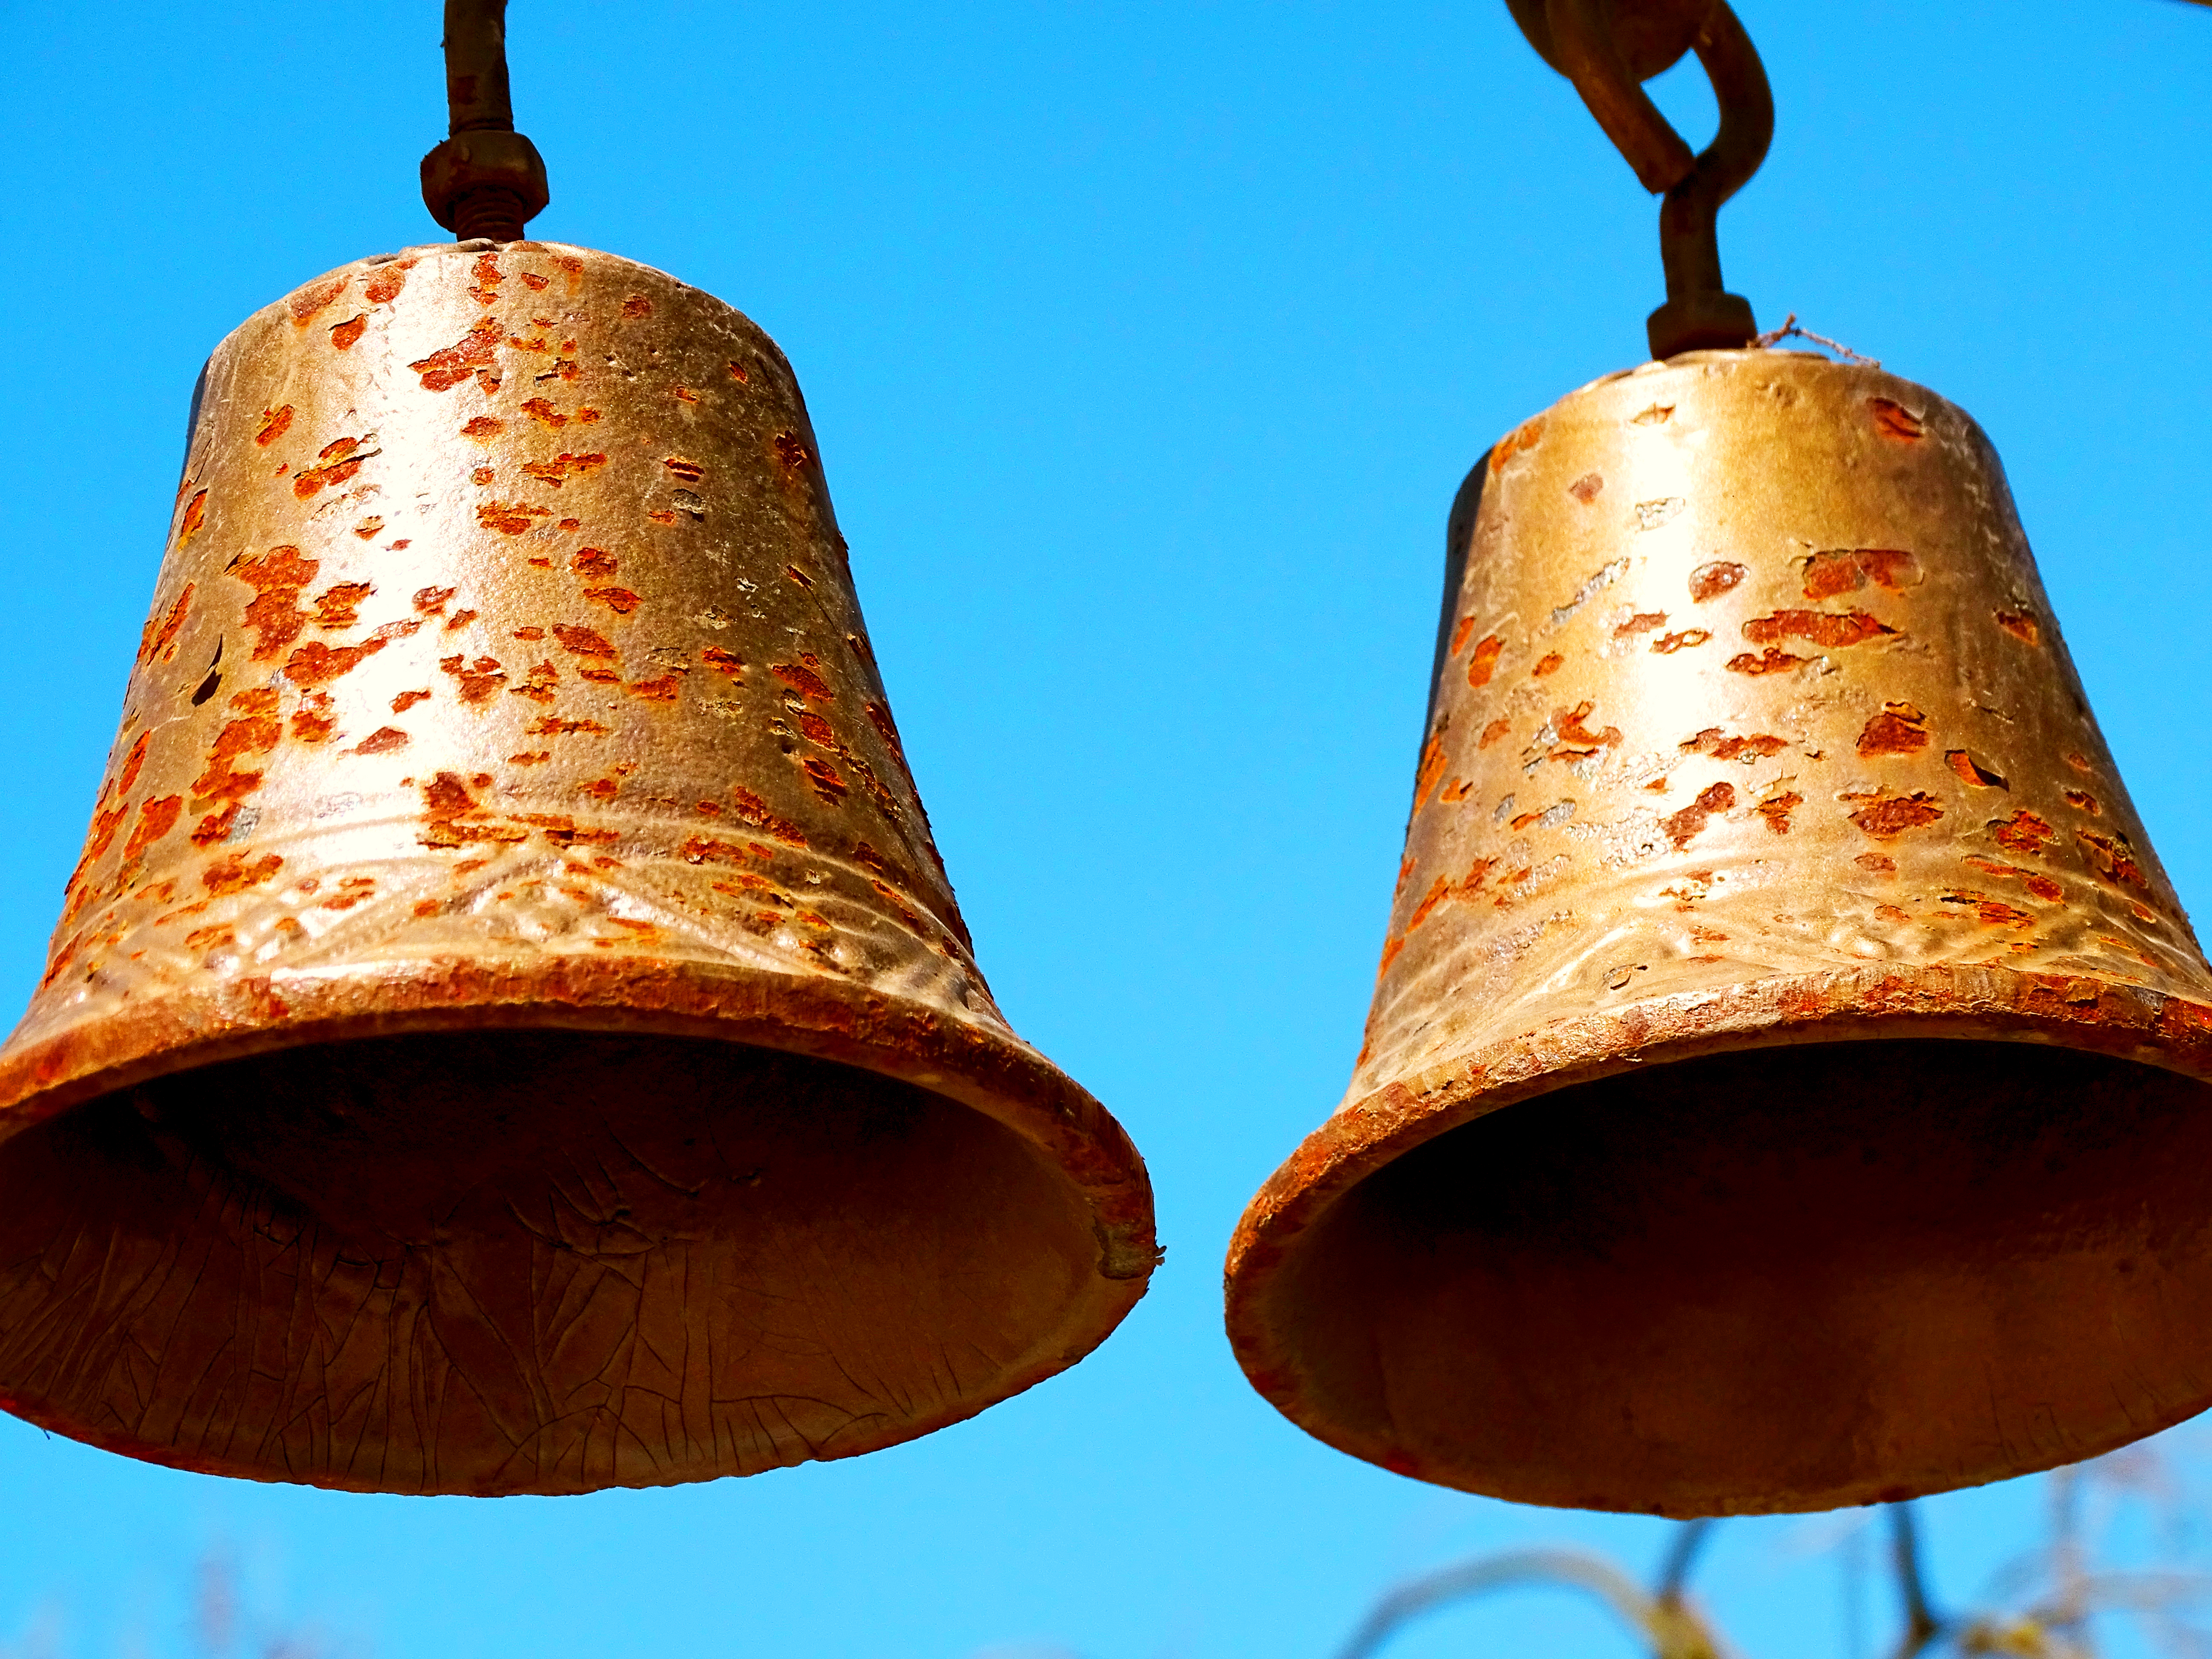
wind, chimes, musical instrument, Idiophone, light, blue, church bell, bell, sky, lighting, amber, lamp, metal, bell tower, lighting accessory, place of worship, light fixture, still life photography, tower, holy places, antique, bronze, finial, brass, temple